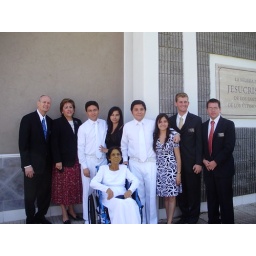
Her son Baptized her with the other also in the water to support her.